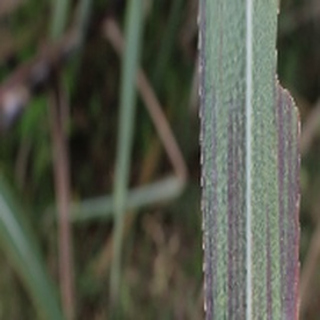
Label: sugarcane_bacterial_blight